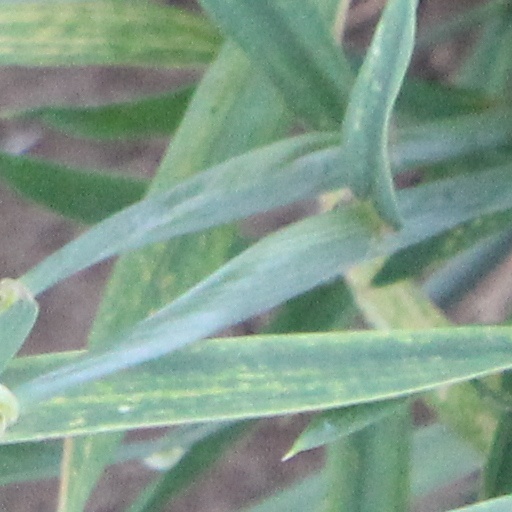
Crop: wheat